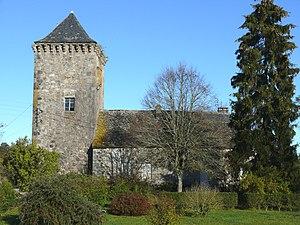
Sauvat - Tour de Chavagnac
Cet article recense les monuments historiques du département du Cantal, en France.
Sauvat est une commune française située dans le département du Cantal, en région Auvergne-Rhône-Alpes.